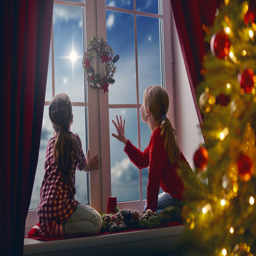
children looking at star with christmas tree in the background is it wrong to celebrate western christian holiday